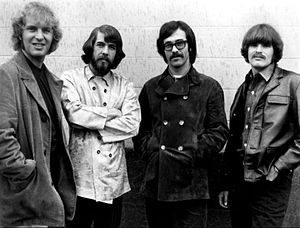
Navne i Rock and Roll Hall of Fame / Udøvende kunstnere
Navne i Rock and Roll Hall of Fame er en oversigt over de navne, der er optaget i Rock and Roll Hall of Fame i USA. Listen er ikke komplet, se den på Rock and Roll Hall of Fames liste over de optagne navne.